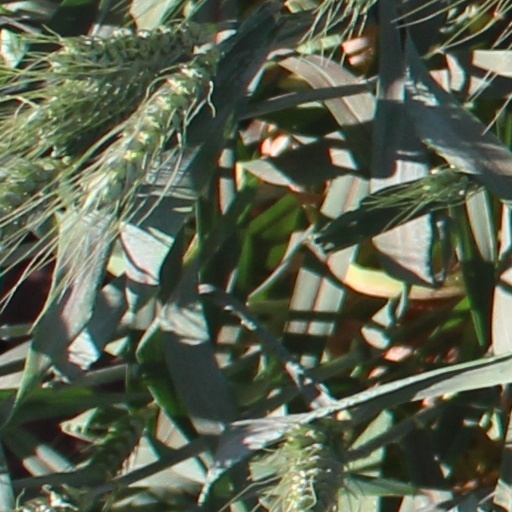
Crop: wheat